Greyhound Electronics

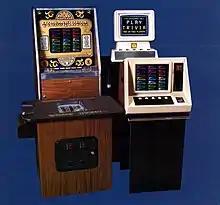
Greyhound's 1985 "Video Trivia" arcade game in various cabinets (clockwise from top left: upright, tabletop, countertop, and cocktail table)

Among the company's first video arcade games in 1984 was a video poker machine available in floor-cabinet, swivel-mounted table and countertop table chassis. Greyhound advertised the machine as an amusement game—no cash or prize redemption for winning—and emblazoned the machine with an "amusement only" sticker. Unique to this machine was its ability to take "satellite boards": expansion boards containing ROM chips burned with a specific poker game. As more games were developed, newer ROMs could be ordered from Greyhound to change the functionality of existing cabinets. Four games were offered at release, later expanded to eight. These games were developed back in 1982.